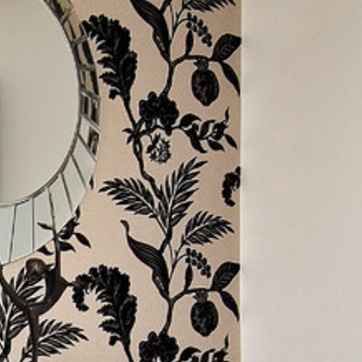
Material: wallpaper